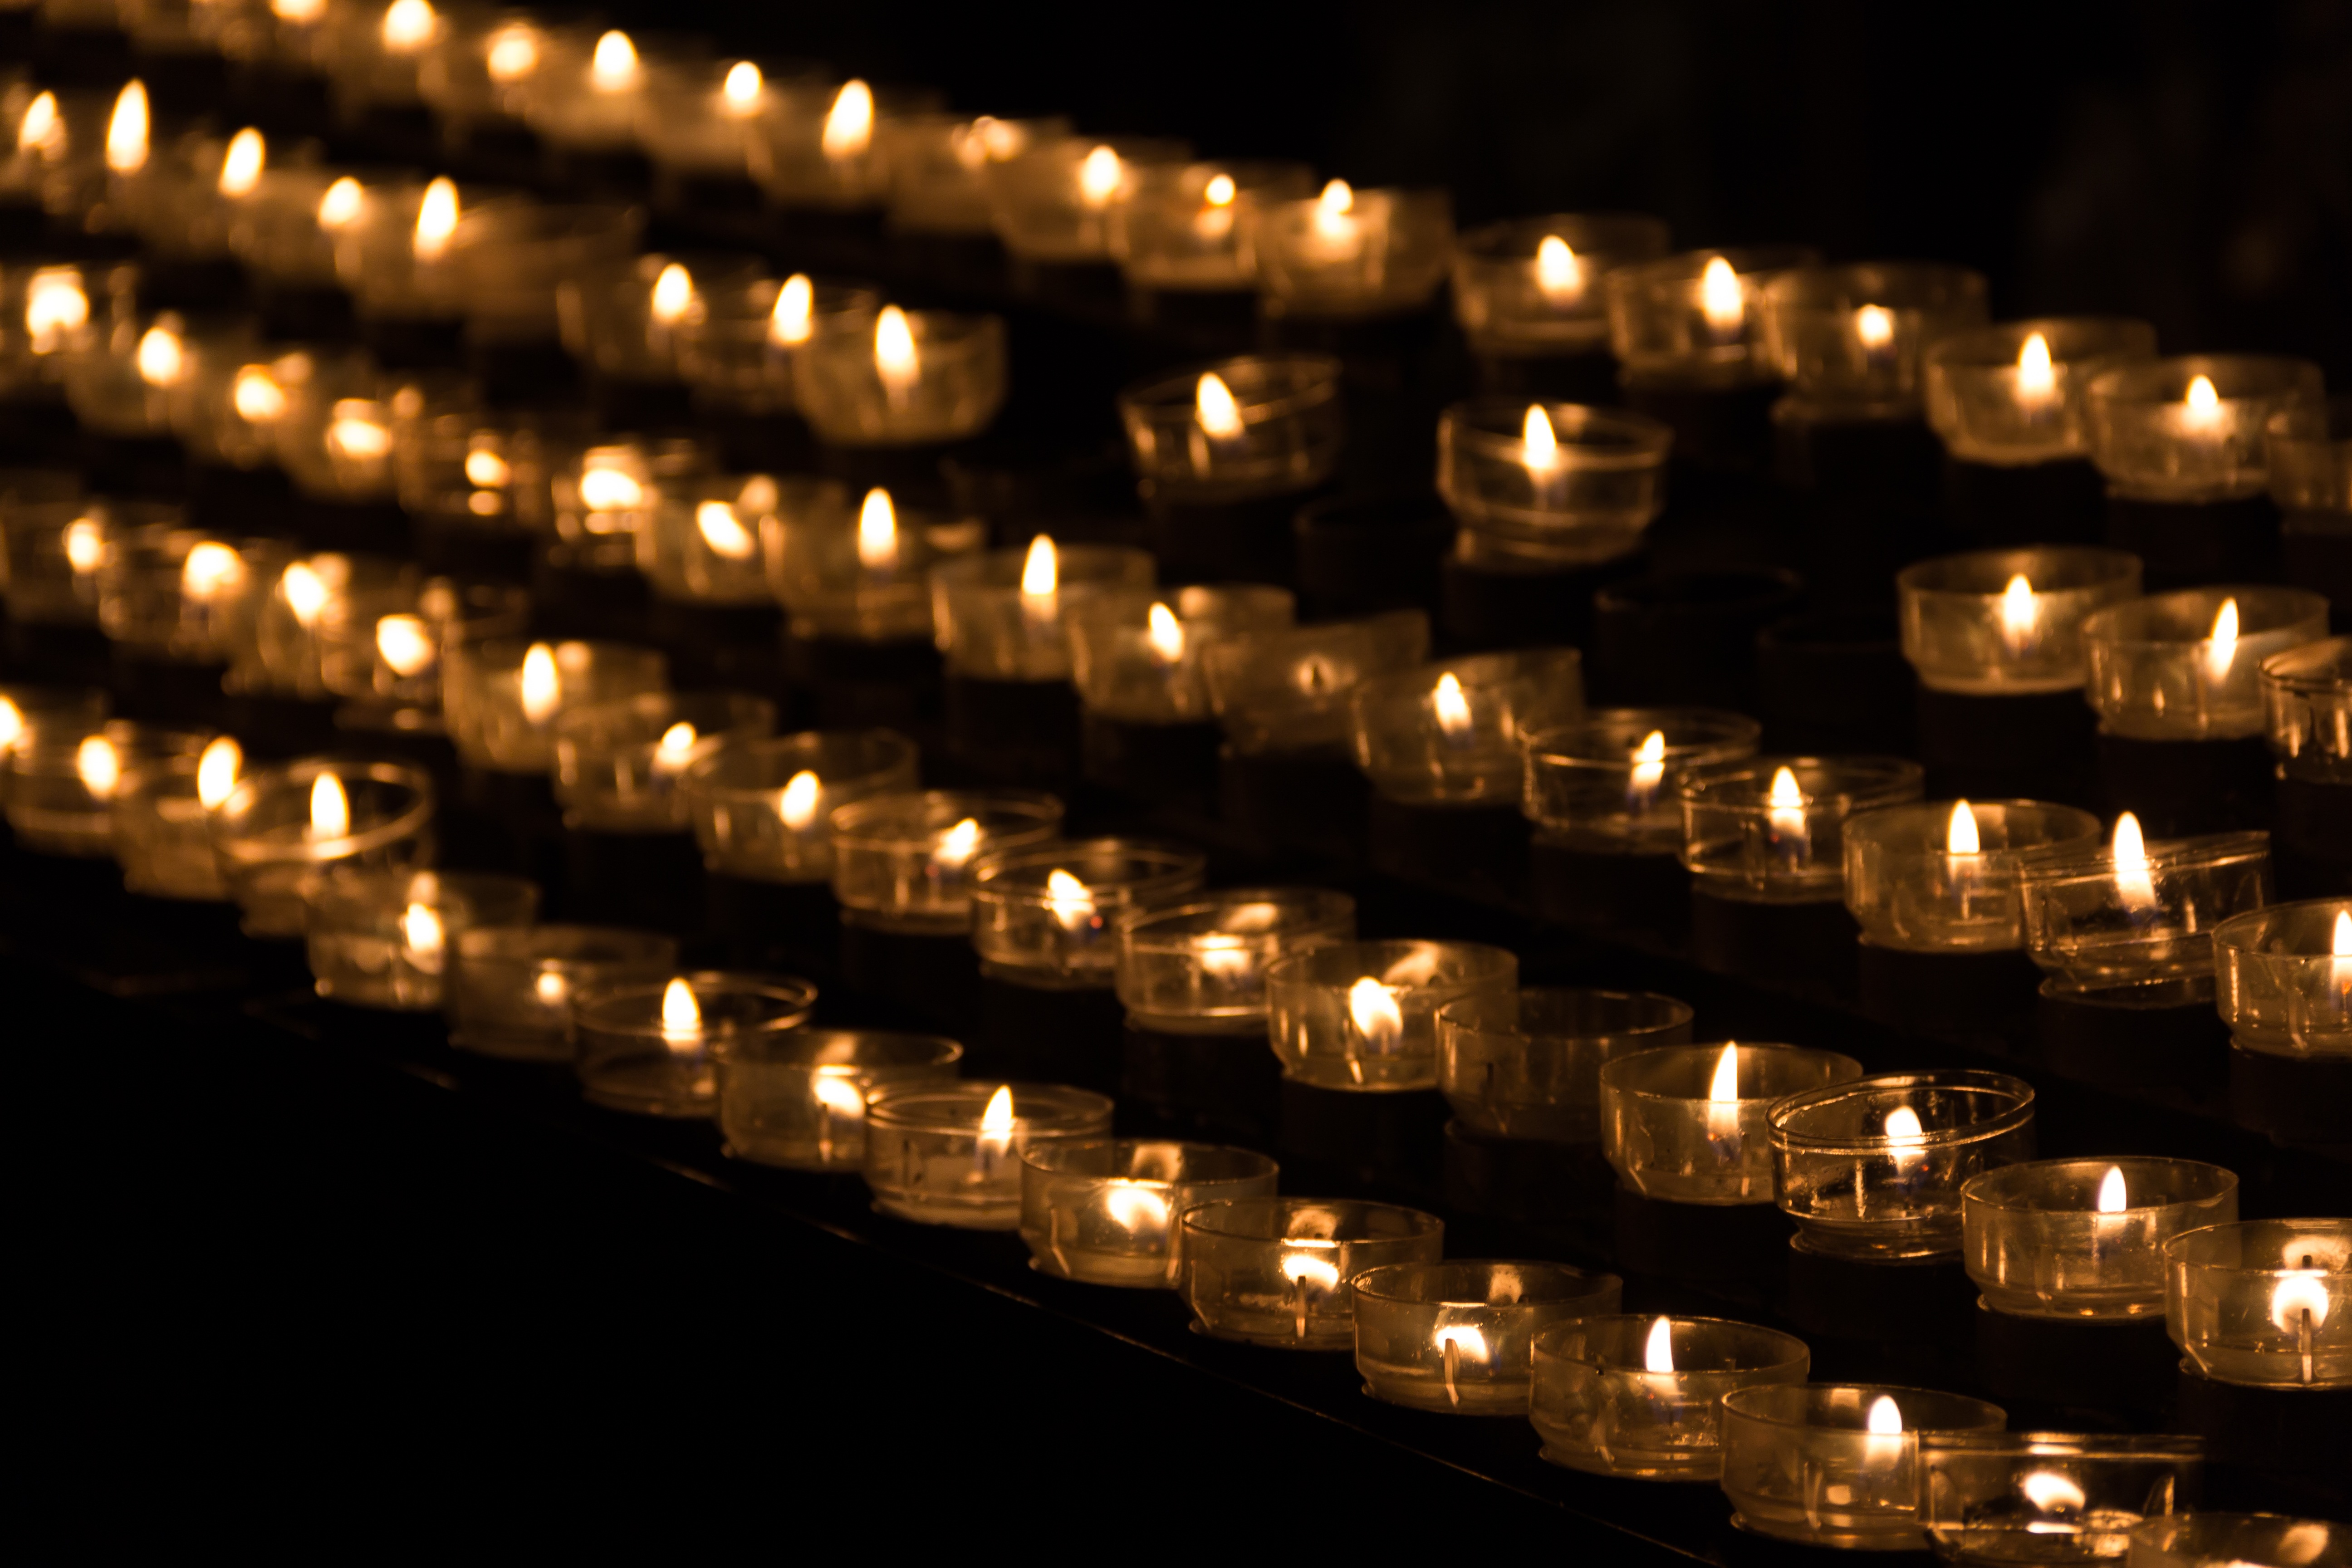
light, glowing, night, dark, celebration, love, decoration, line, reflection, peace, fire, religion, darkness, church, rest, christian, candle, christmas, lighting, circle, pray, memorial, lights, bright, light fixture, prayer, chandelier, illuminate, quiet, shape, lit, service, commemoration, funeral, petition, tealight, macro photography, enlighten, candle light, church service, religious beliefs, supplication, lighten